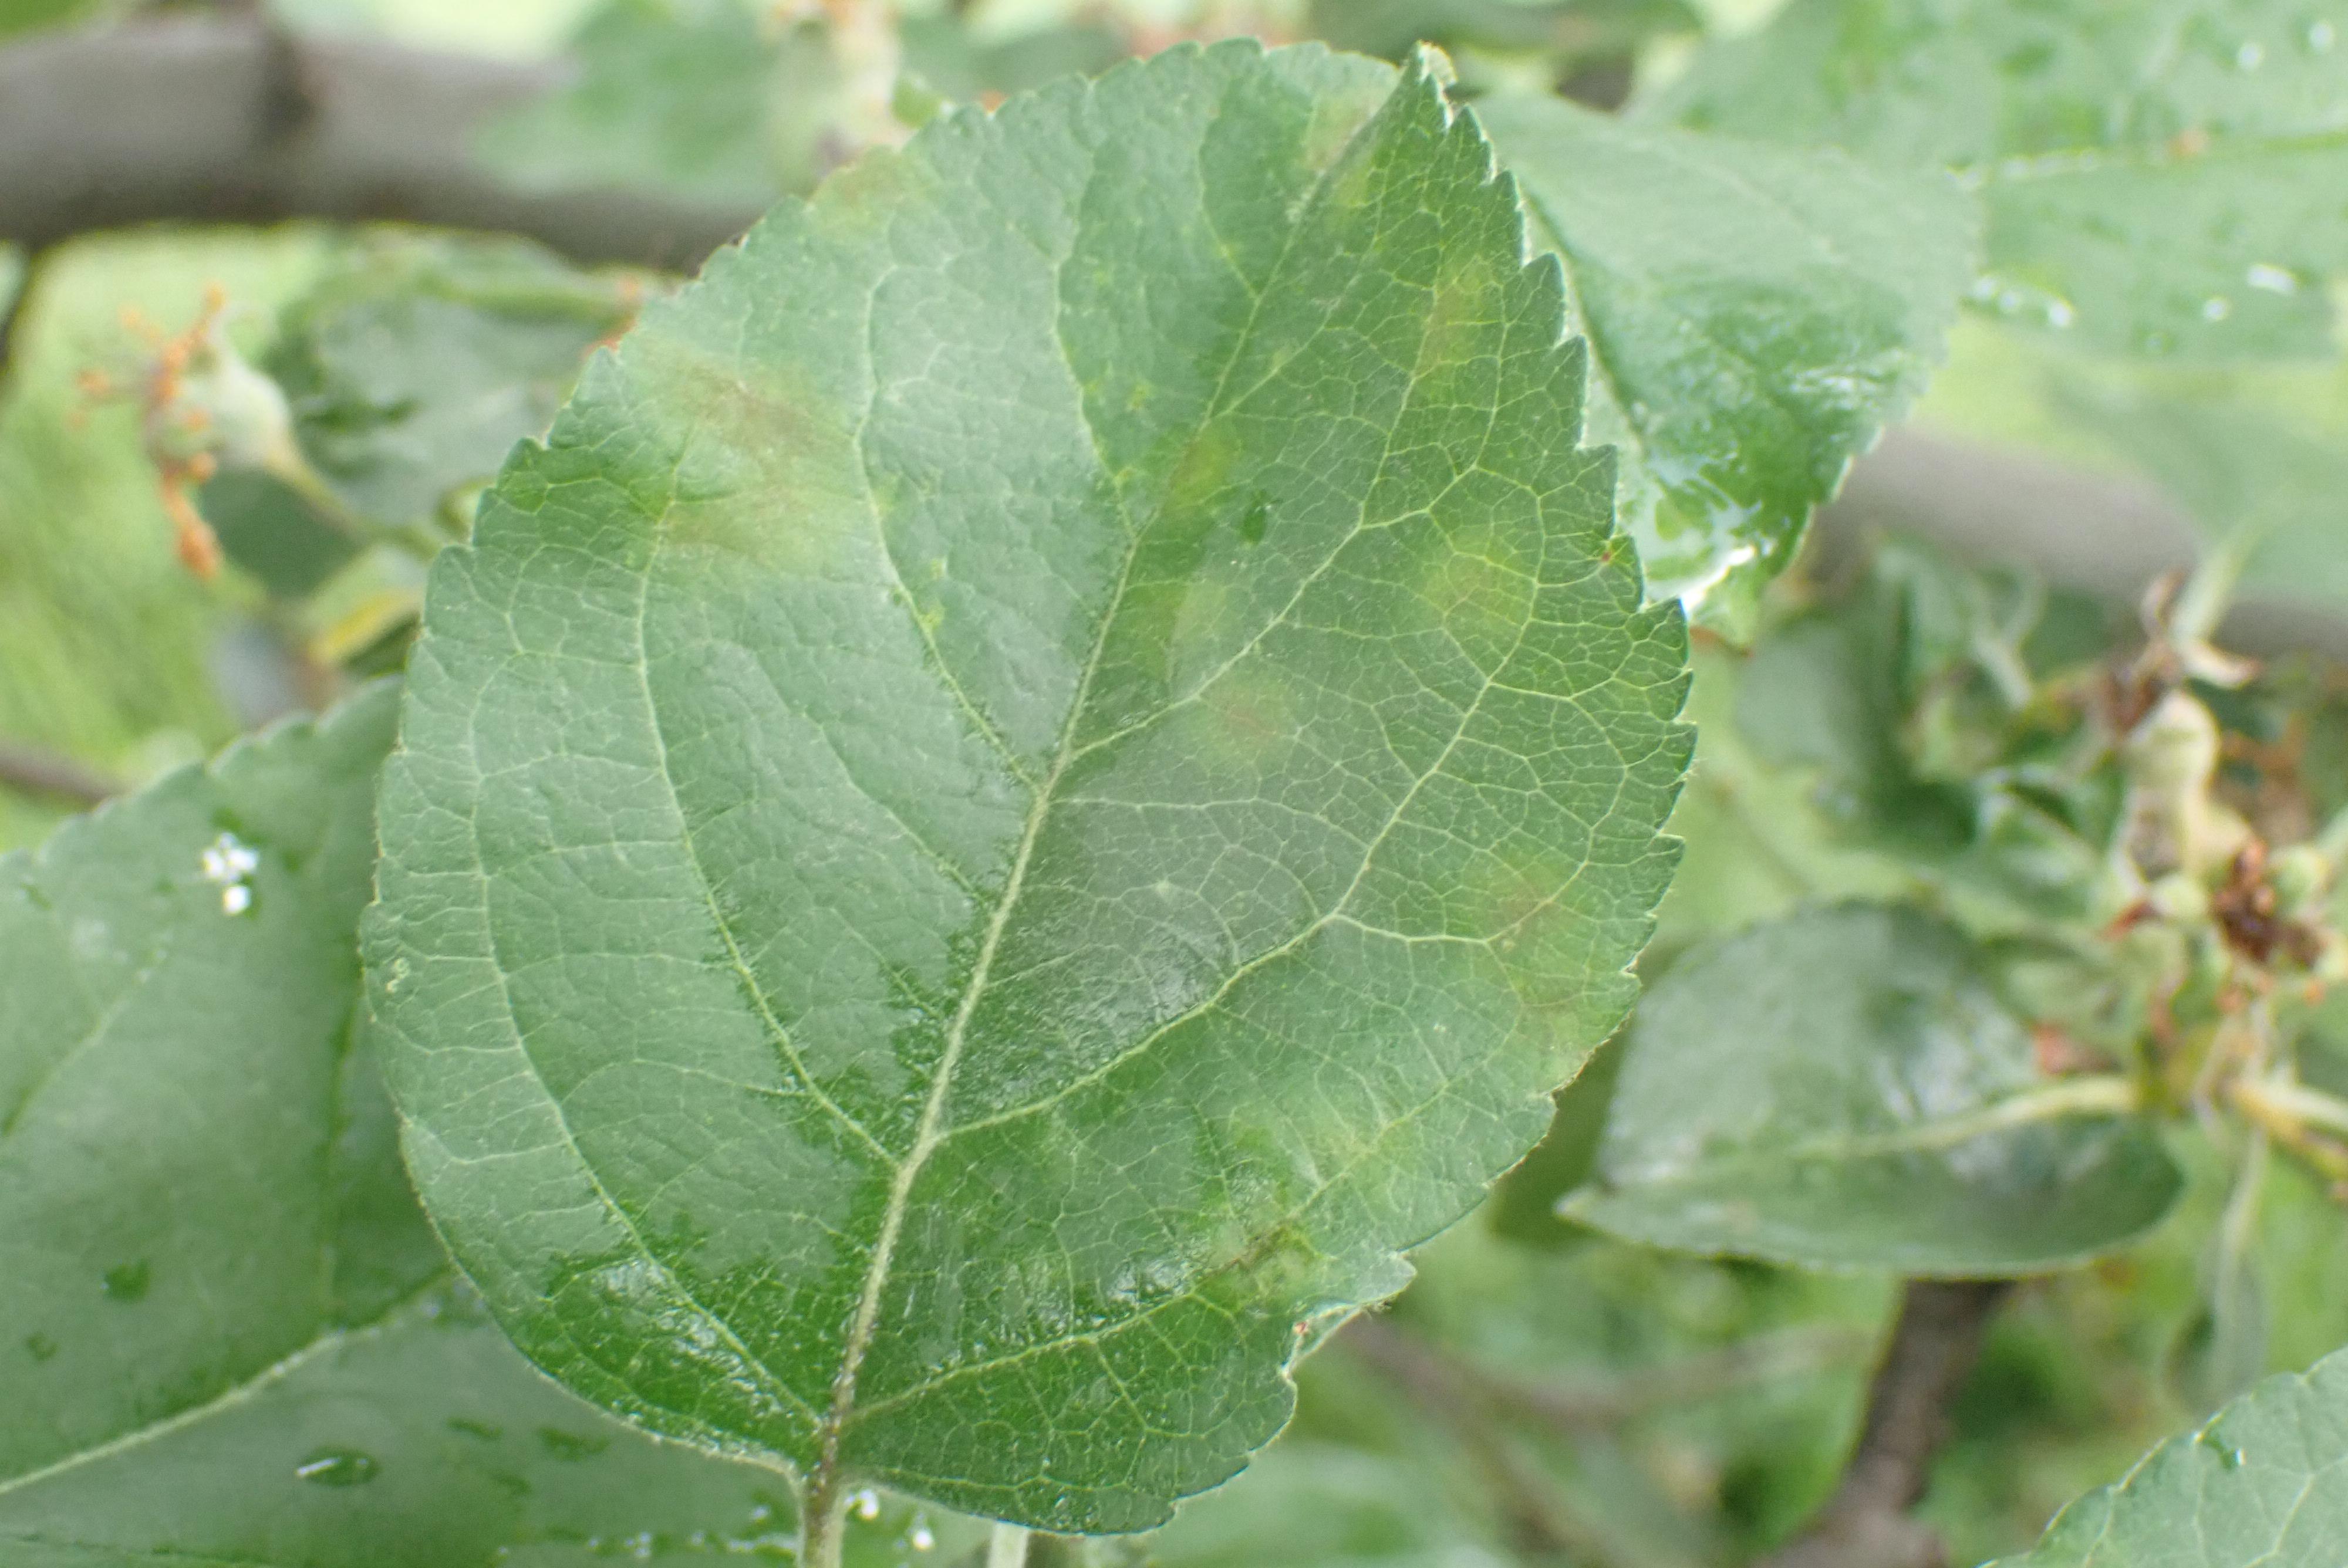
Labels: scab